Swinscoe

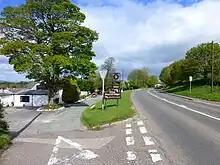
The Dog and Partridge public house in Swinscoe.

Swinscoe is a small hamlet within the Staffordshire Moorlands in Staffordshire, England. Administratively, the hamlet is part of the civil parish of Blore with Swinscoe.